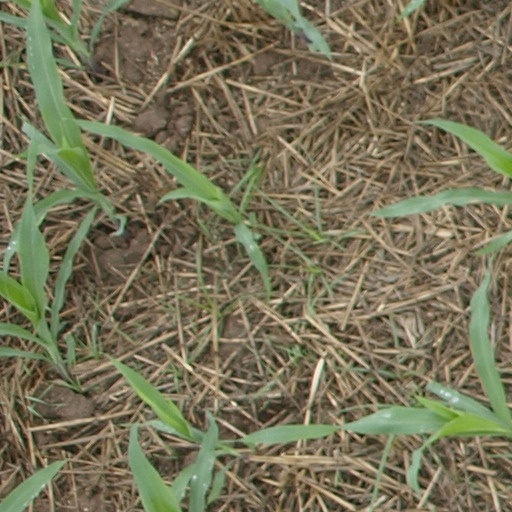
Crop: maize; corn